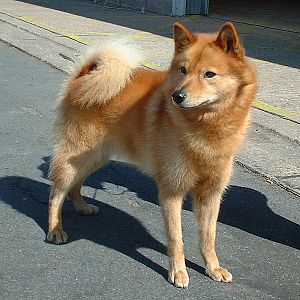
Finsk Spids
Finsk Spids
Den finske spids er, som navnet røber, en finsk hunderace. Det er en fortrinlig vagthund, med en meget højlydt gøen, som også er nyttig i marken. Standarden for Finsk Spids er skrevet helt tilbage i 1812. Den er Finlands nationalrace.